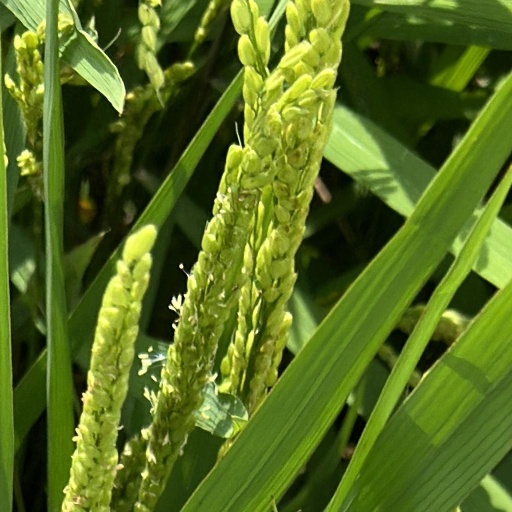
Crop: rice